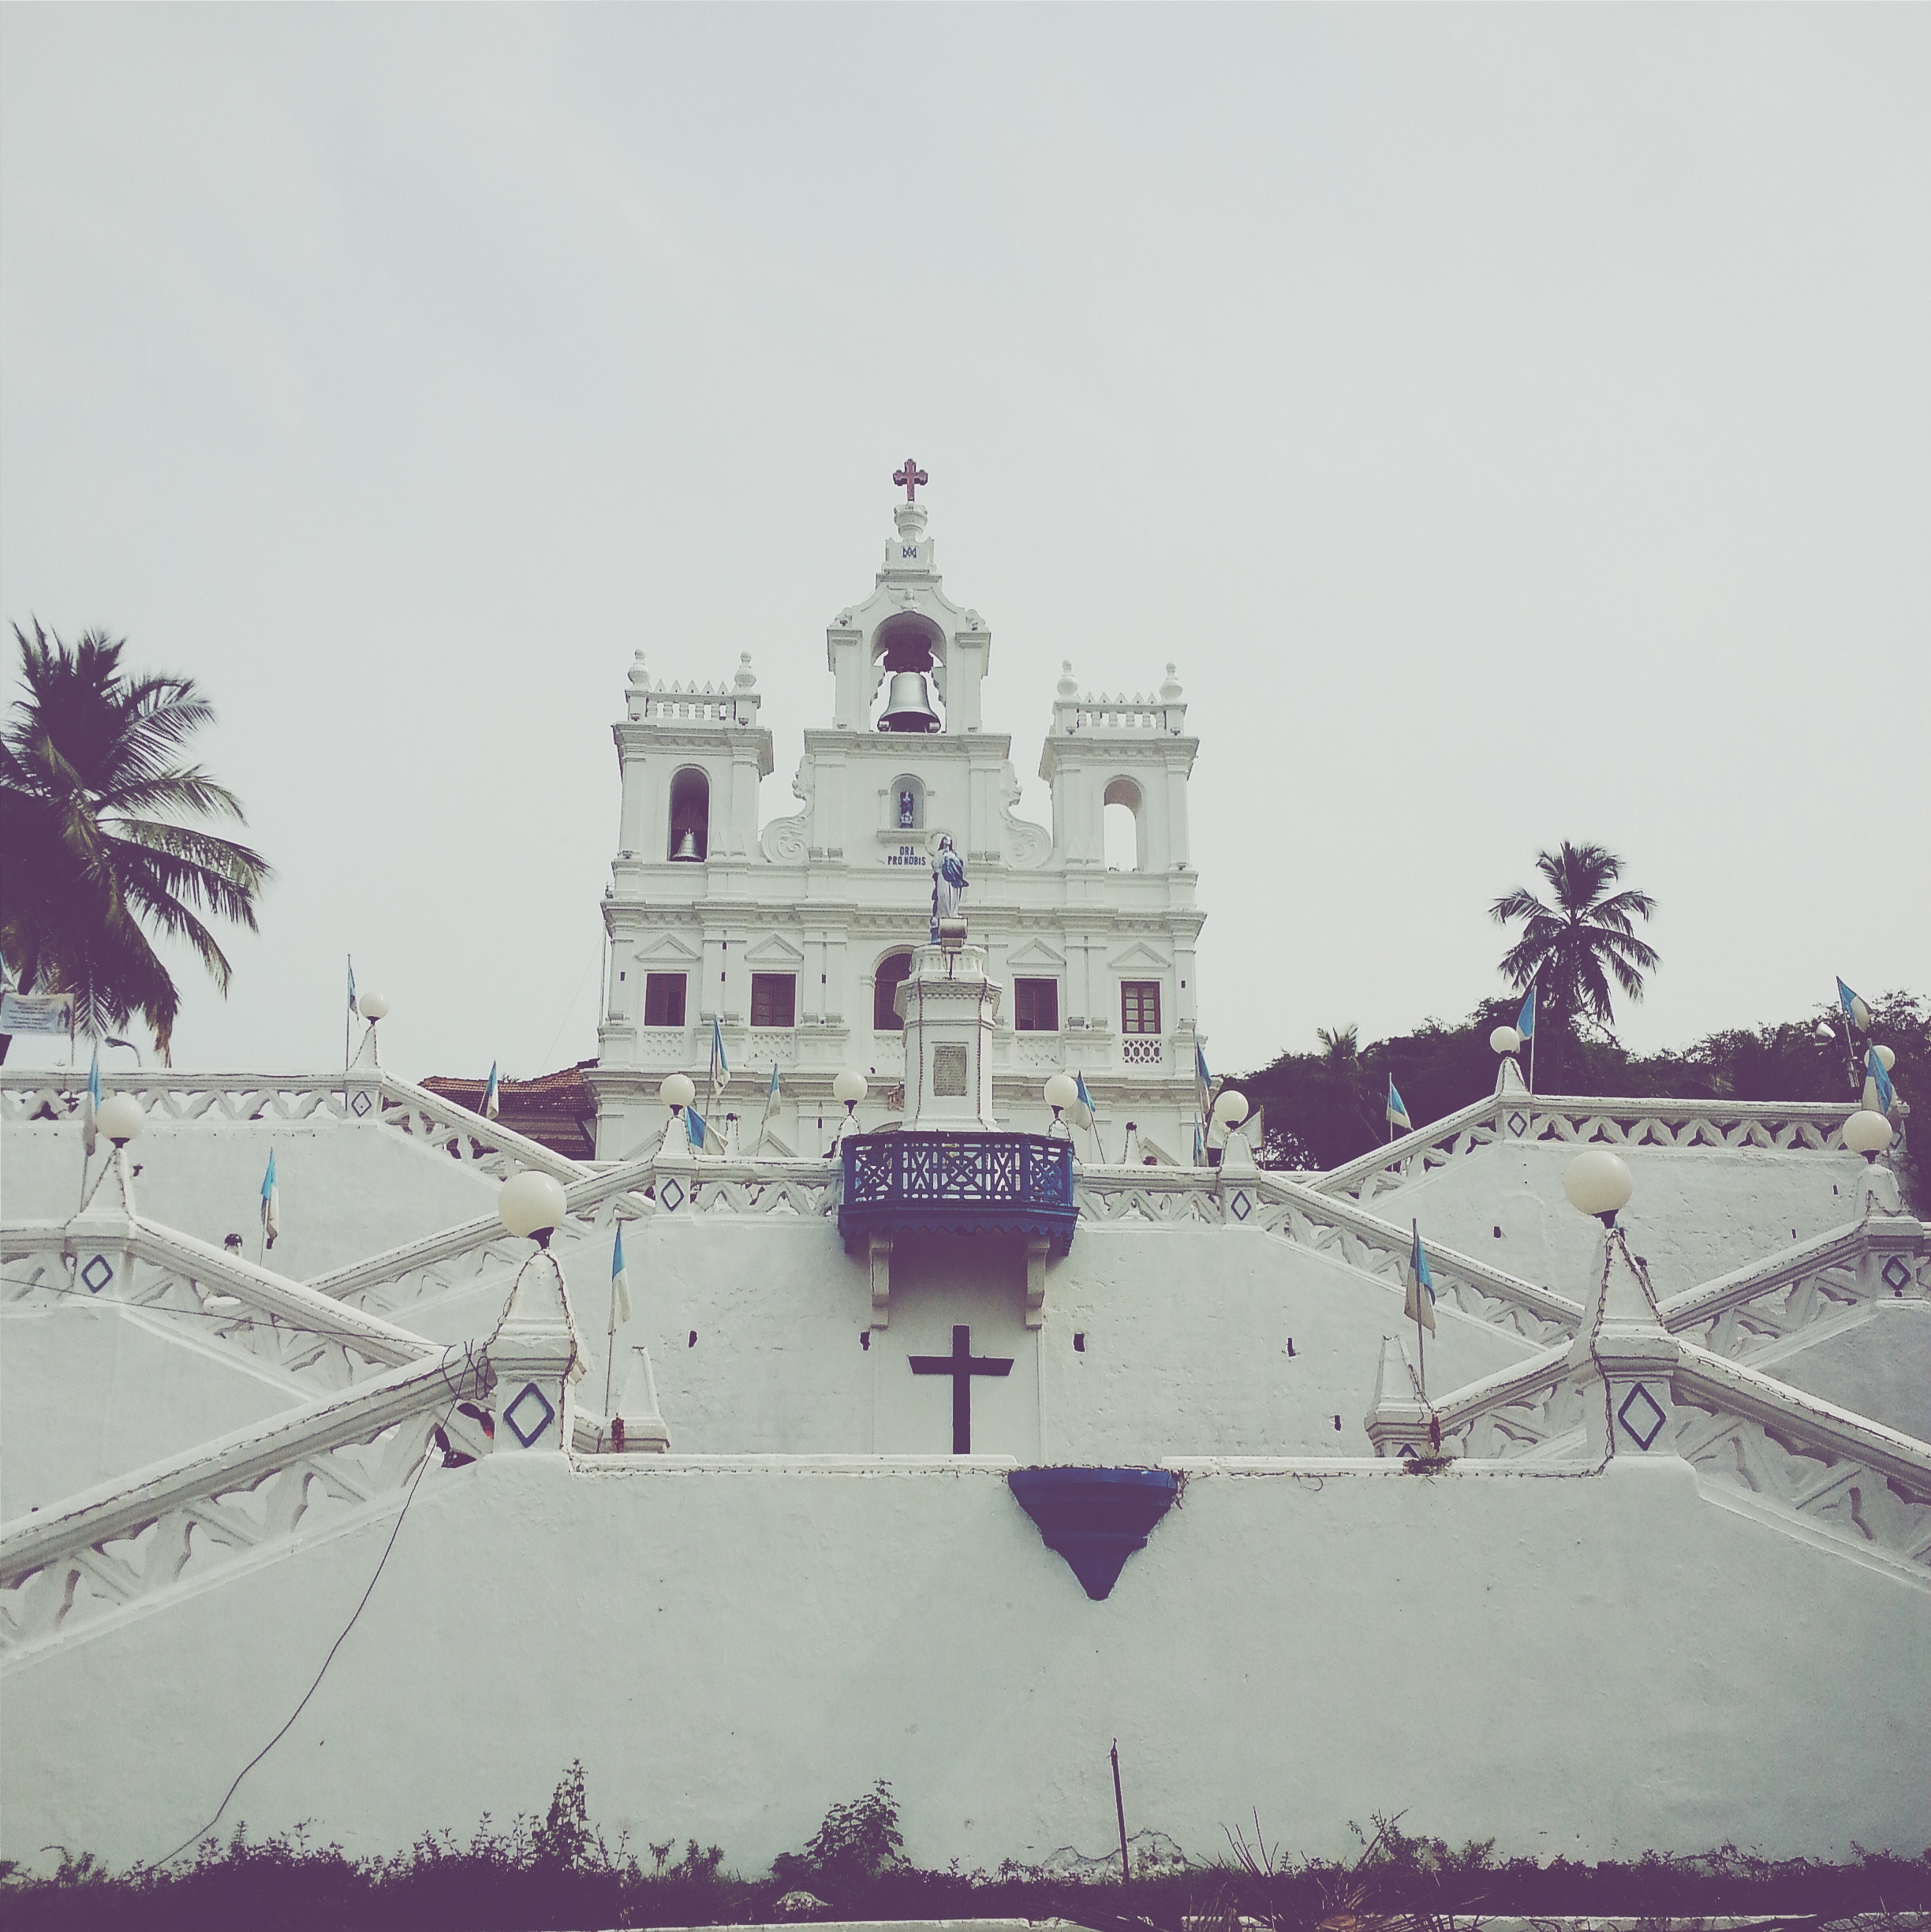
snow, winter, vehicle, tower, weather